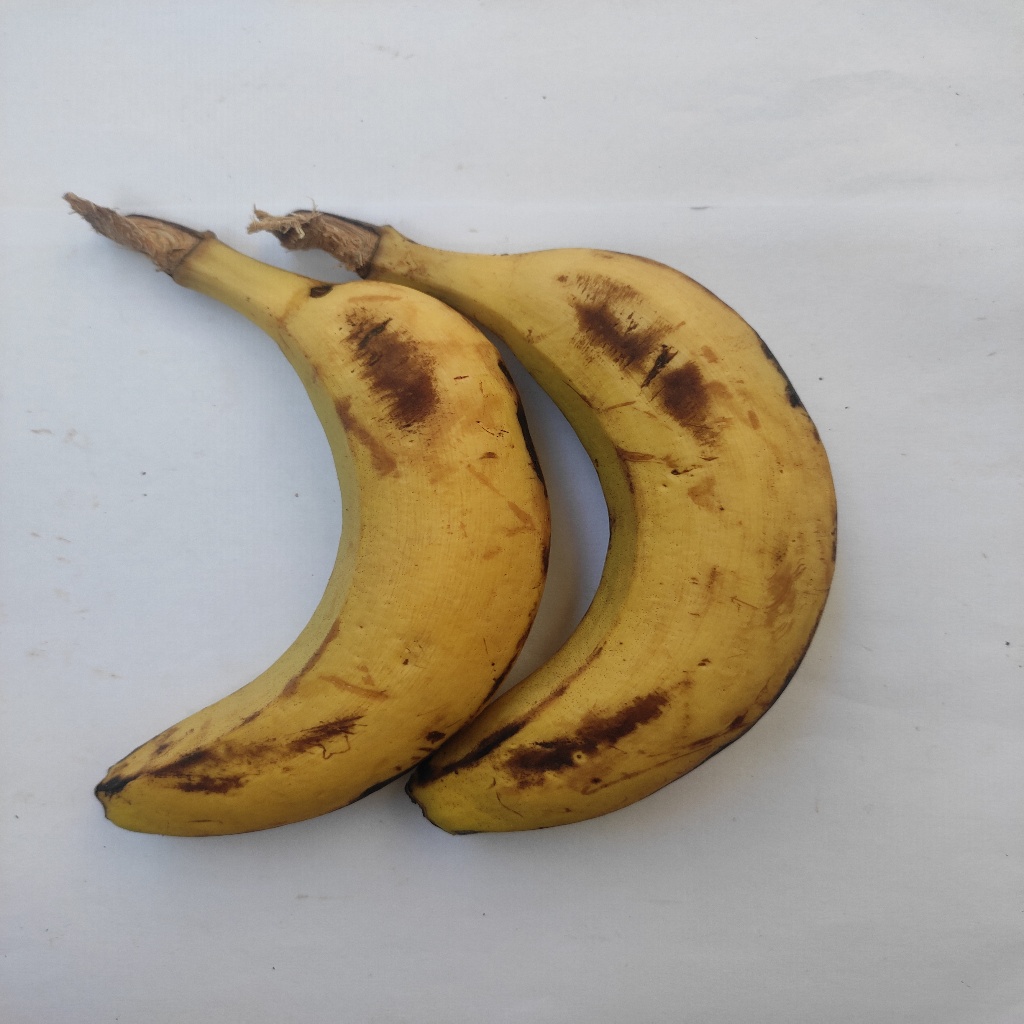
Crop: banana
Quality class: Class_A